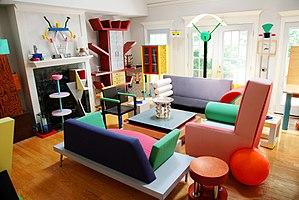
Le Groupe Memphis, créé en Italie au cours des années 1980, est un mouvement de design et d'architecture influent.